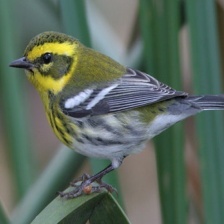
Species: TOWNSENDS WARBLER
Scientific name: SETOPHAGA TOWNSENDI